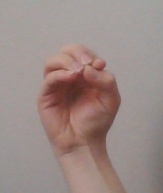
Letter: ha